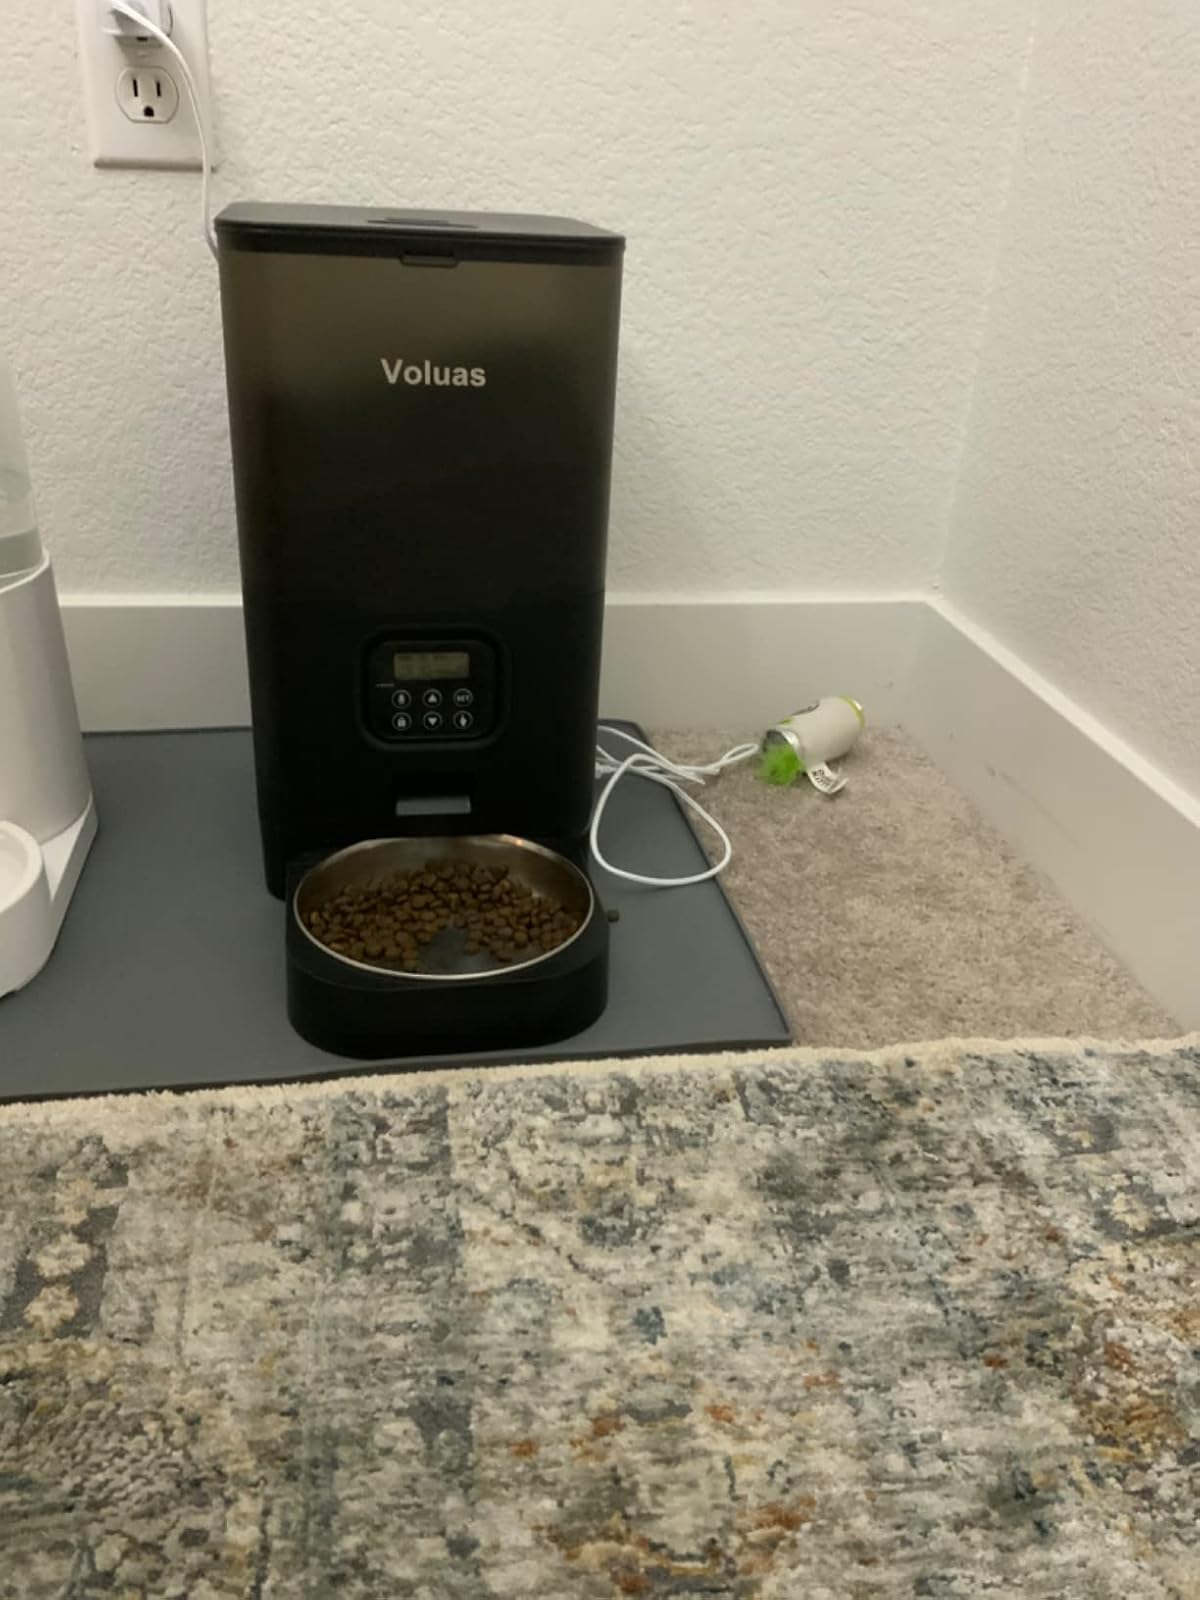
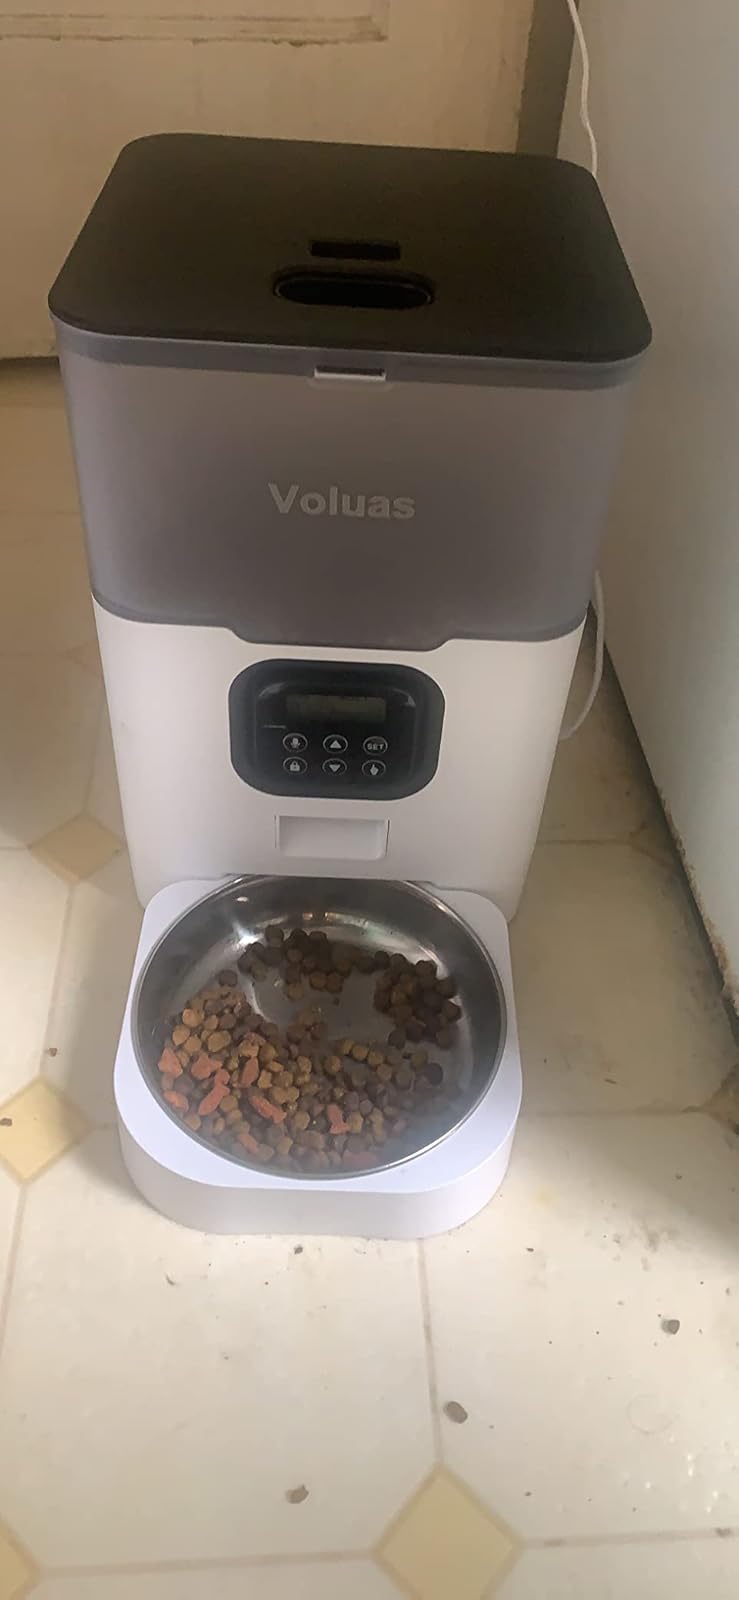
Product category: items_feeder
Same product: no